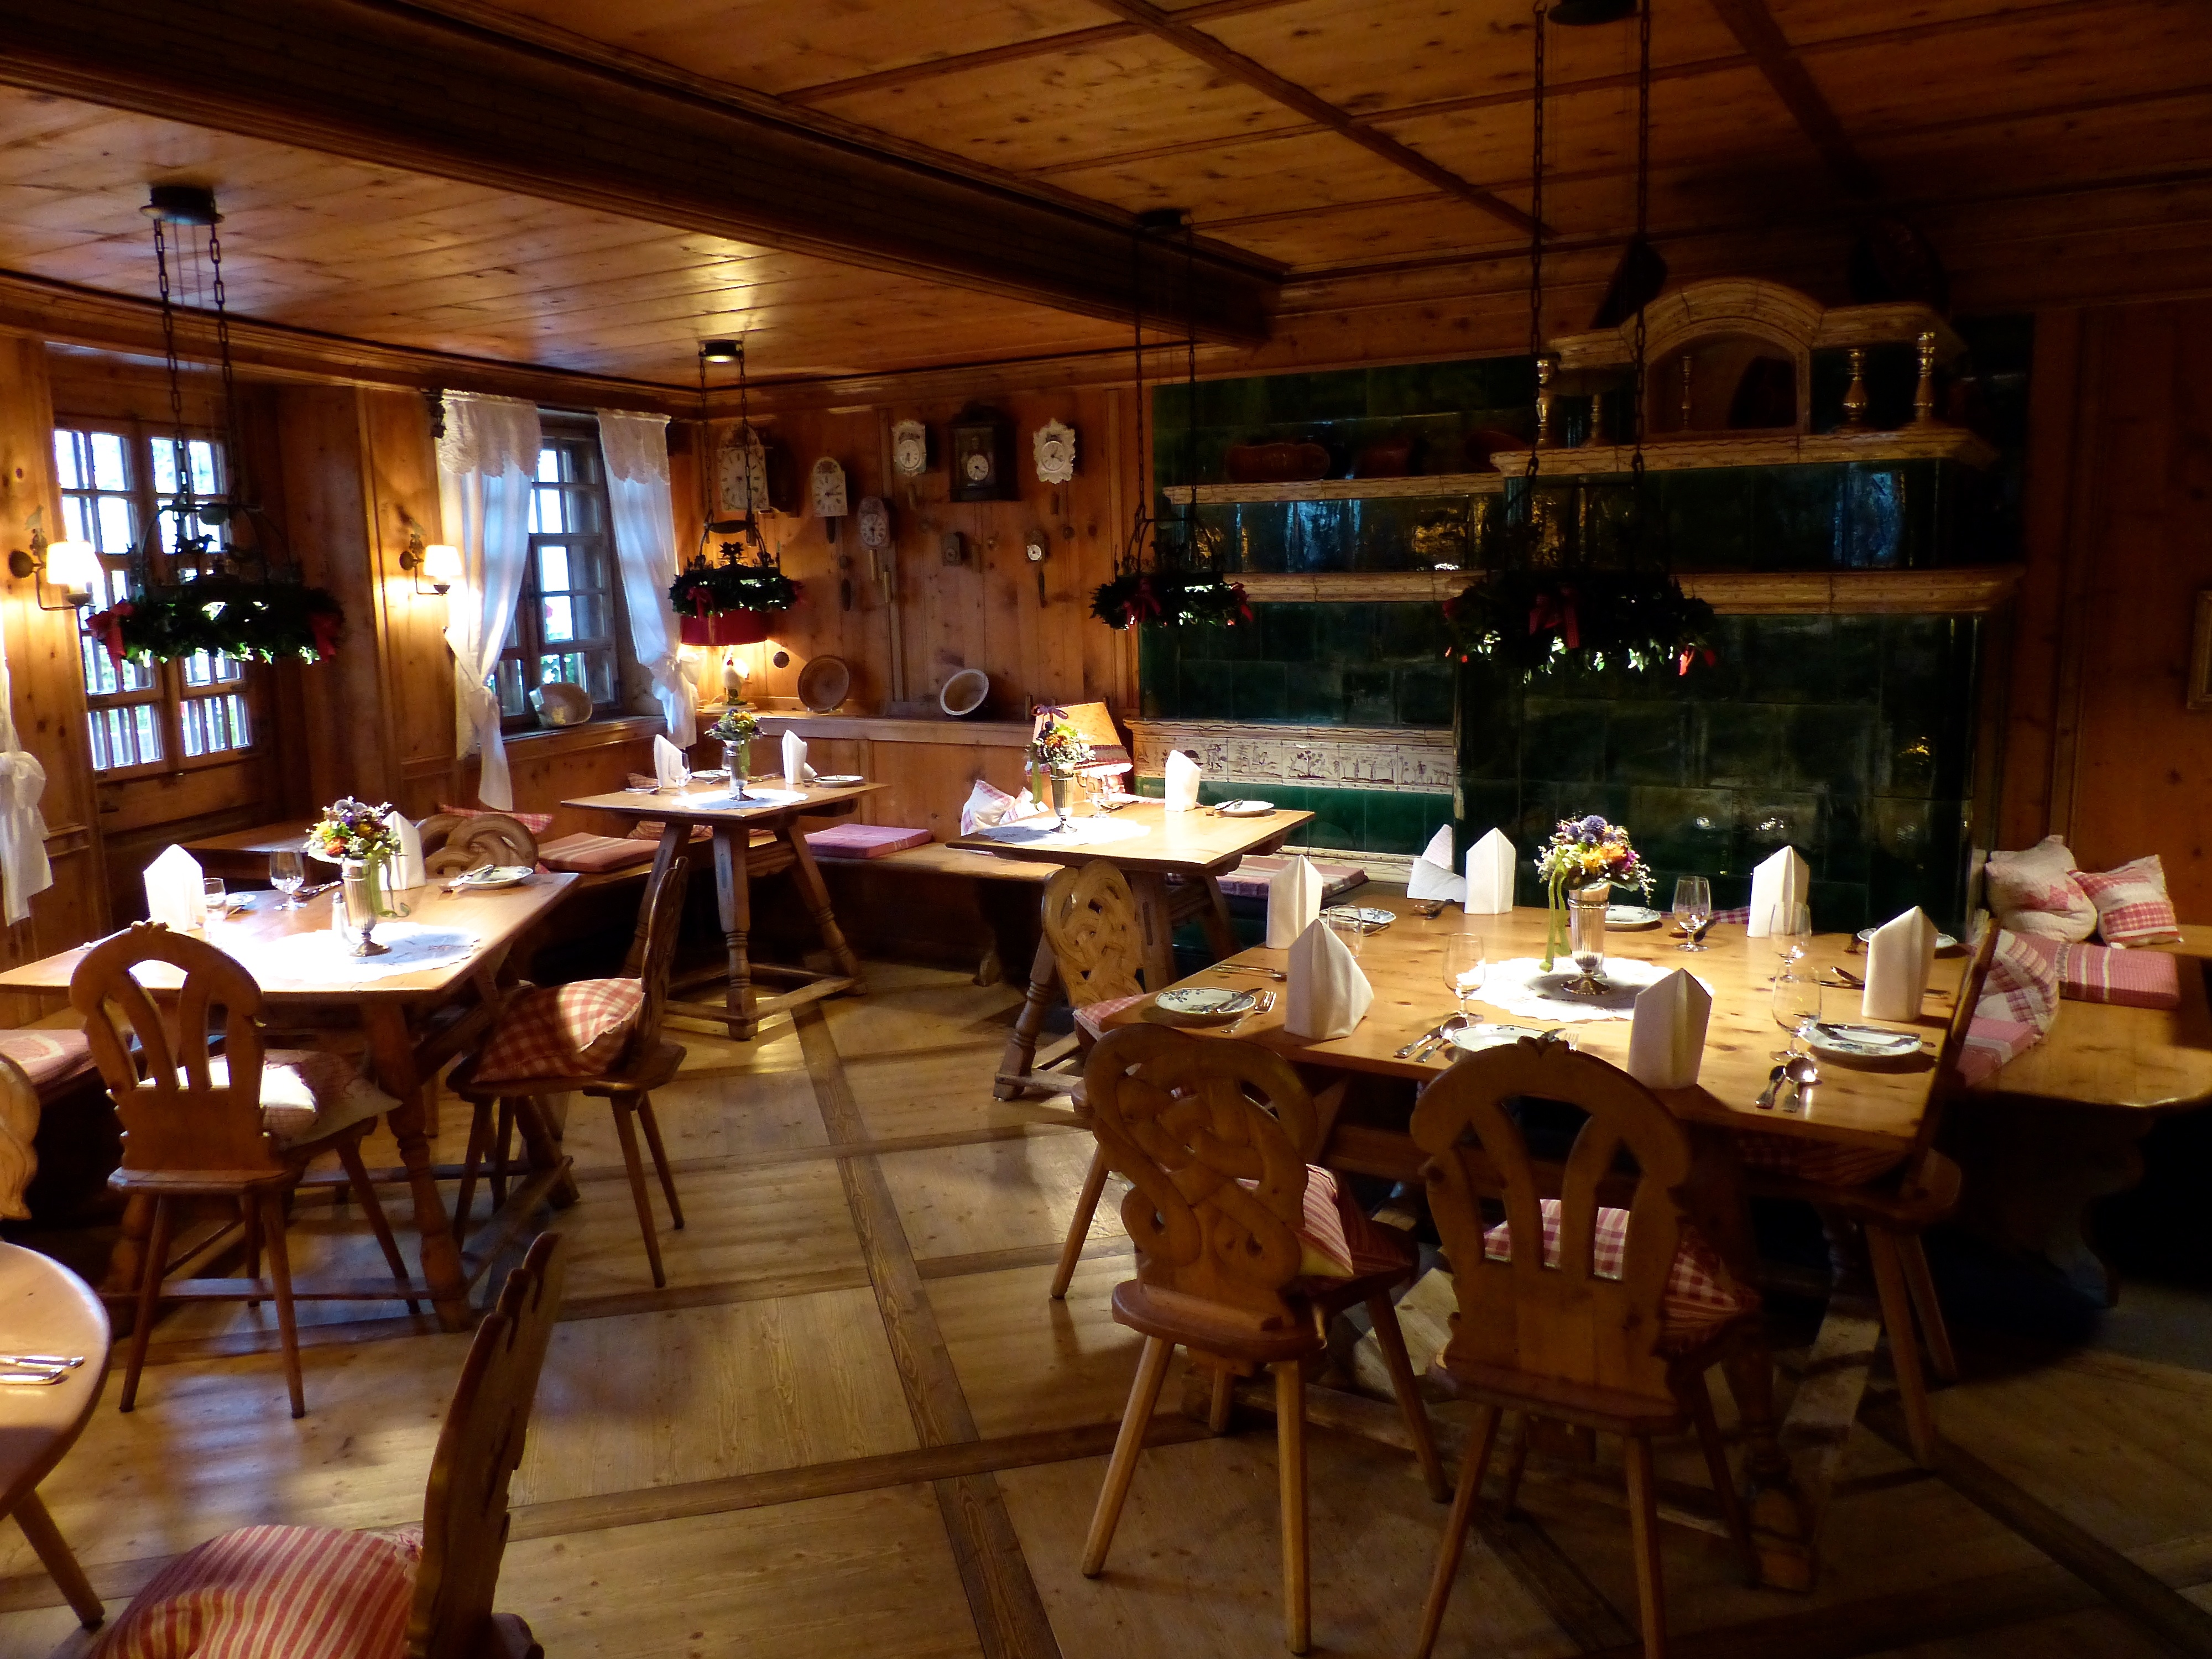
landscape, forest, cafe, restaurant, travel, bar, europe, meal, black, room, interior design, hotel, resort, germany, schwarzwald, estate, baiersbronn, mitteltal, bareiss, tavern, stube